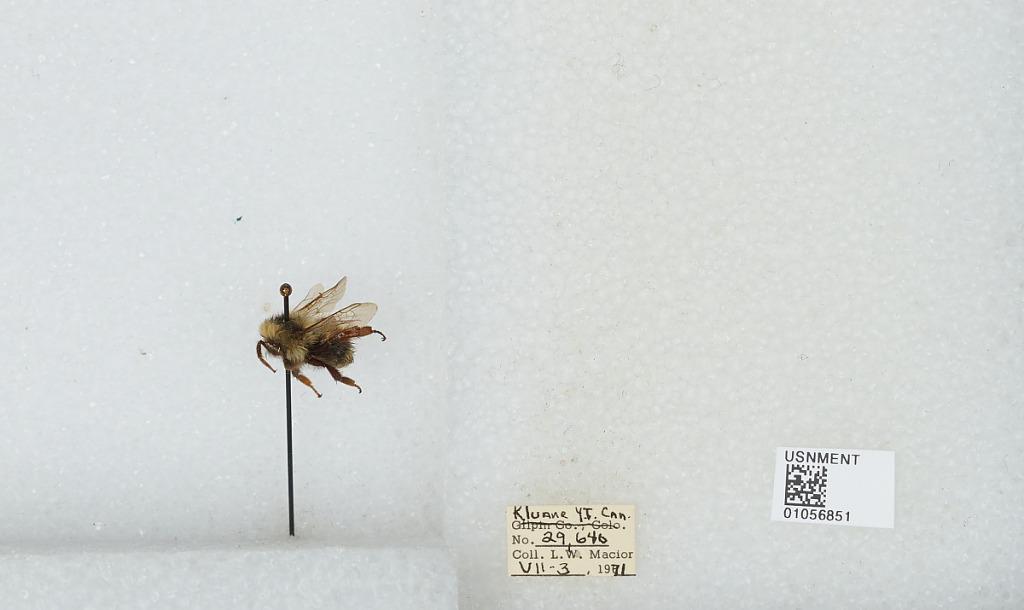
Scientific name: Bombus bifarius nearcticus
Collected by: L. Macior
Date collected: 1971-7-3
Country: Canada
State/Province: Yukon Territory
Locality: Kluane
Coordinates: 60.75, -139.5